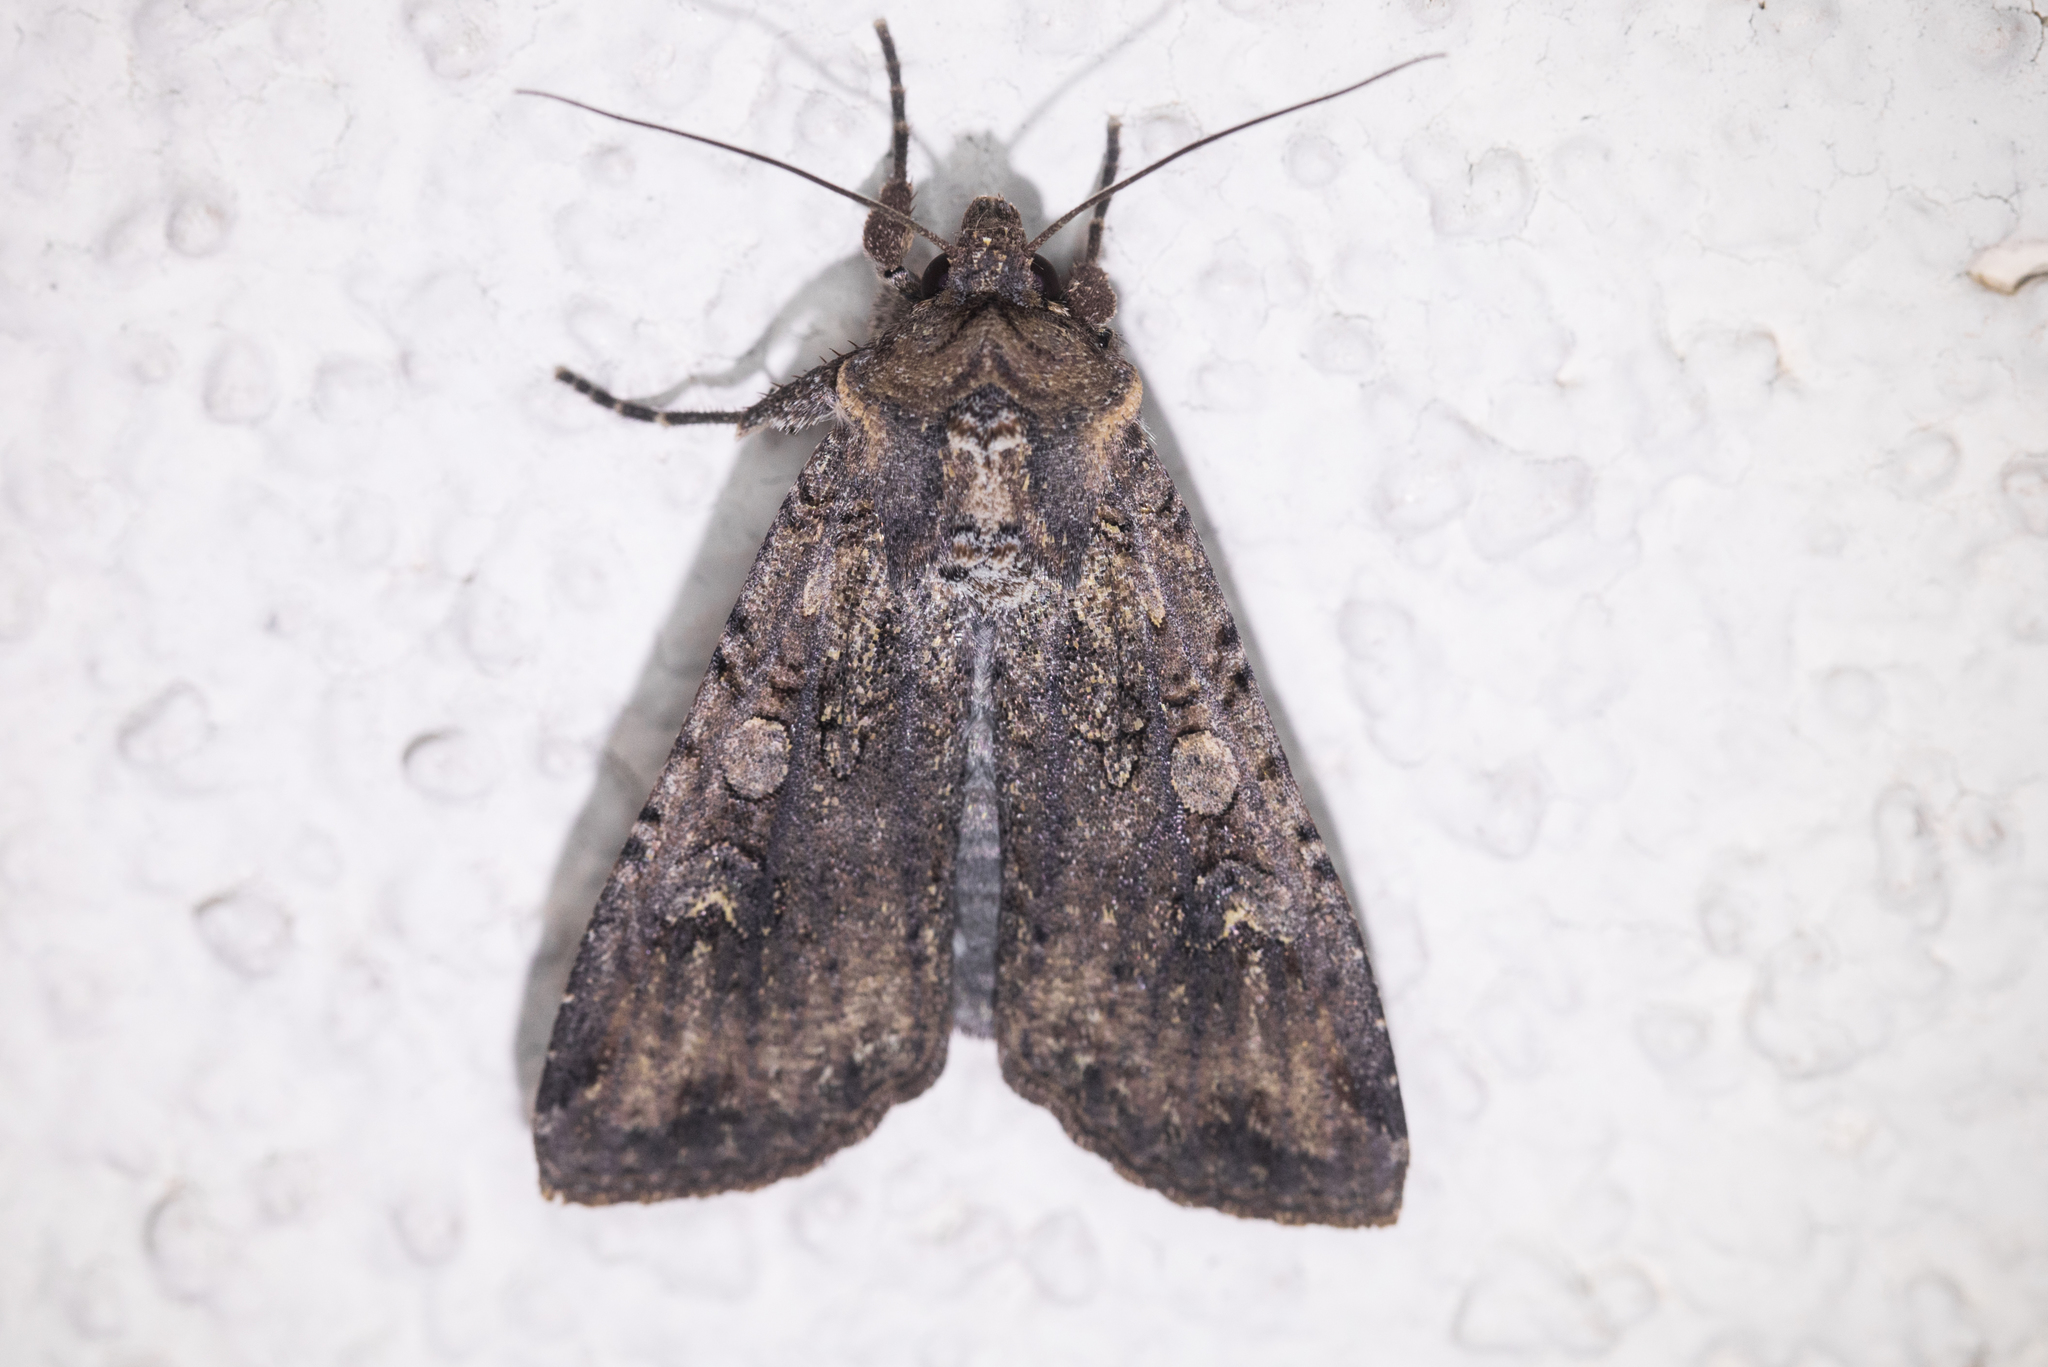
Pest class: cutworms